Annelies Wilder-Smith

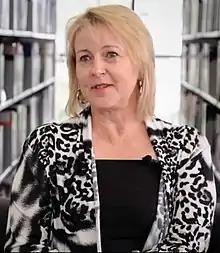
Wilder-Smith interviewed in 2015

Annelies Wilder-Smith (born 1961) is a professor of emerging infectious diseases at the London School of Hygiene and Tropical Medicine, and Visiting Professor of infectious diseases research at the Lee Kong Chian School of medicine. She is a world-renowned expert in travel and Tropical medicine. She is the past president of the International Society of Travel medicine (ISTM), and the past president of the Asia Pacific Society of Travel medicine and she was also the former chair of the Regional ISTM Conference in Singapore.